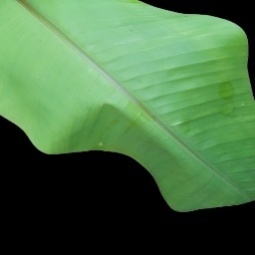
Label: Calcium